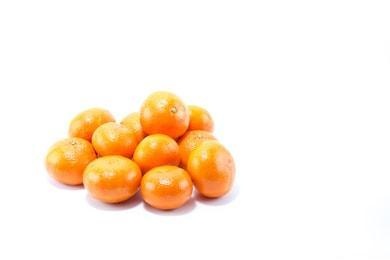
Label: mandarine